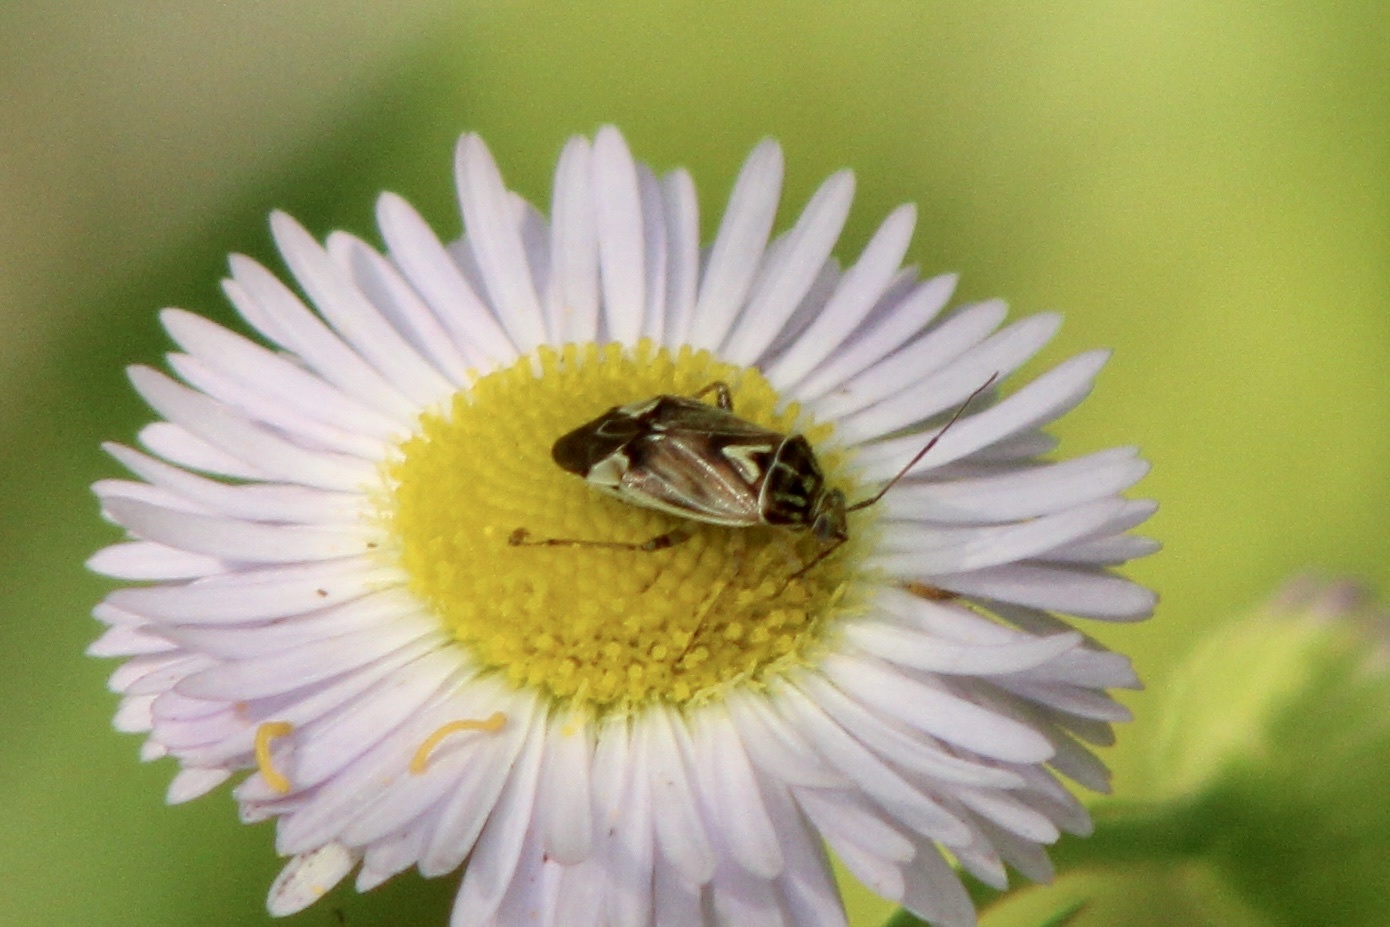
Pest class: lygus_bug